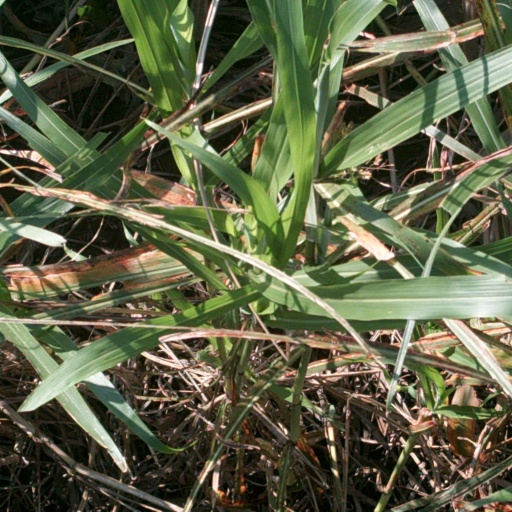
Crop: sorghum